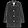
Label: Coat